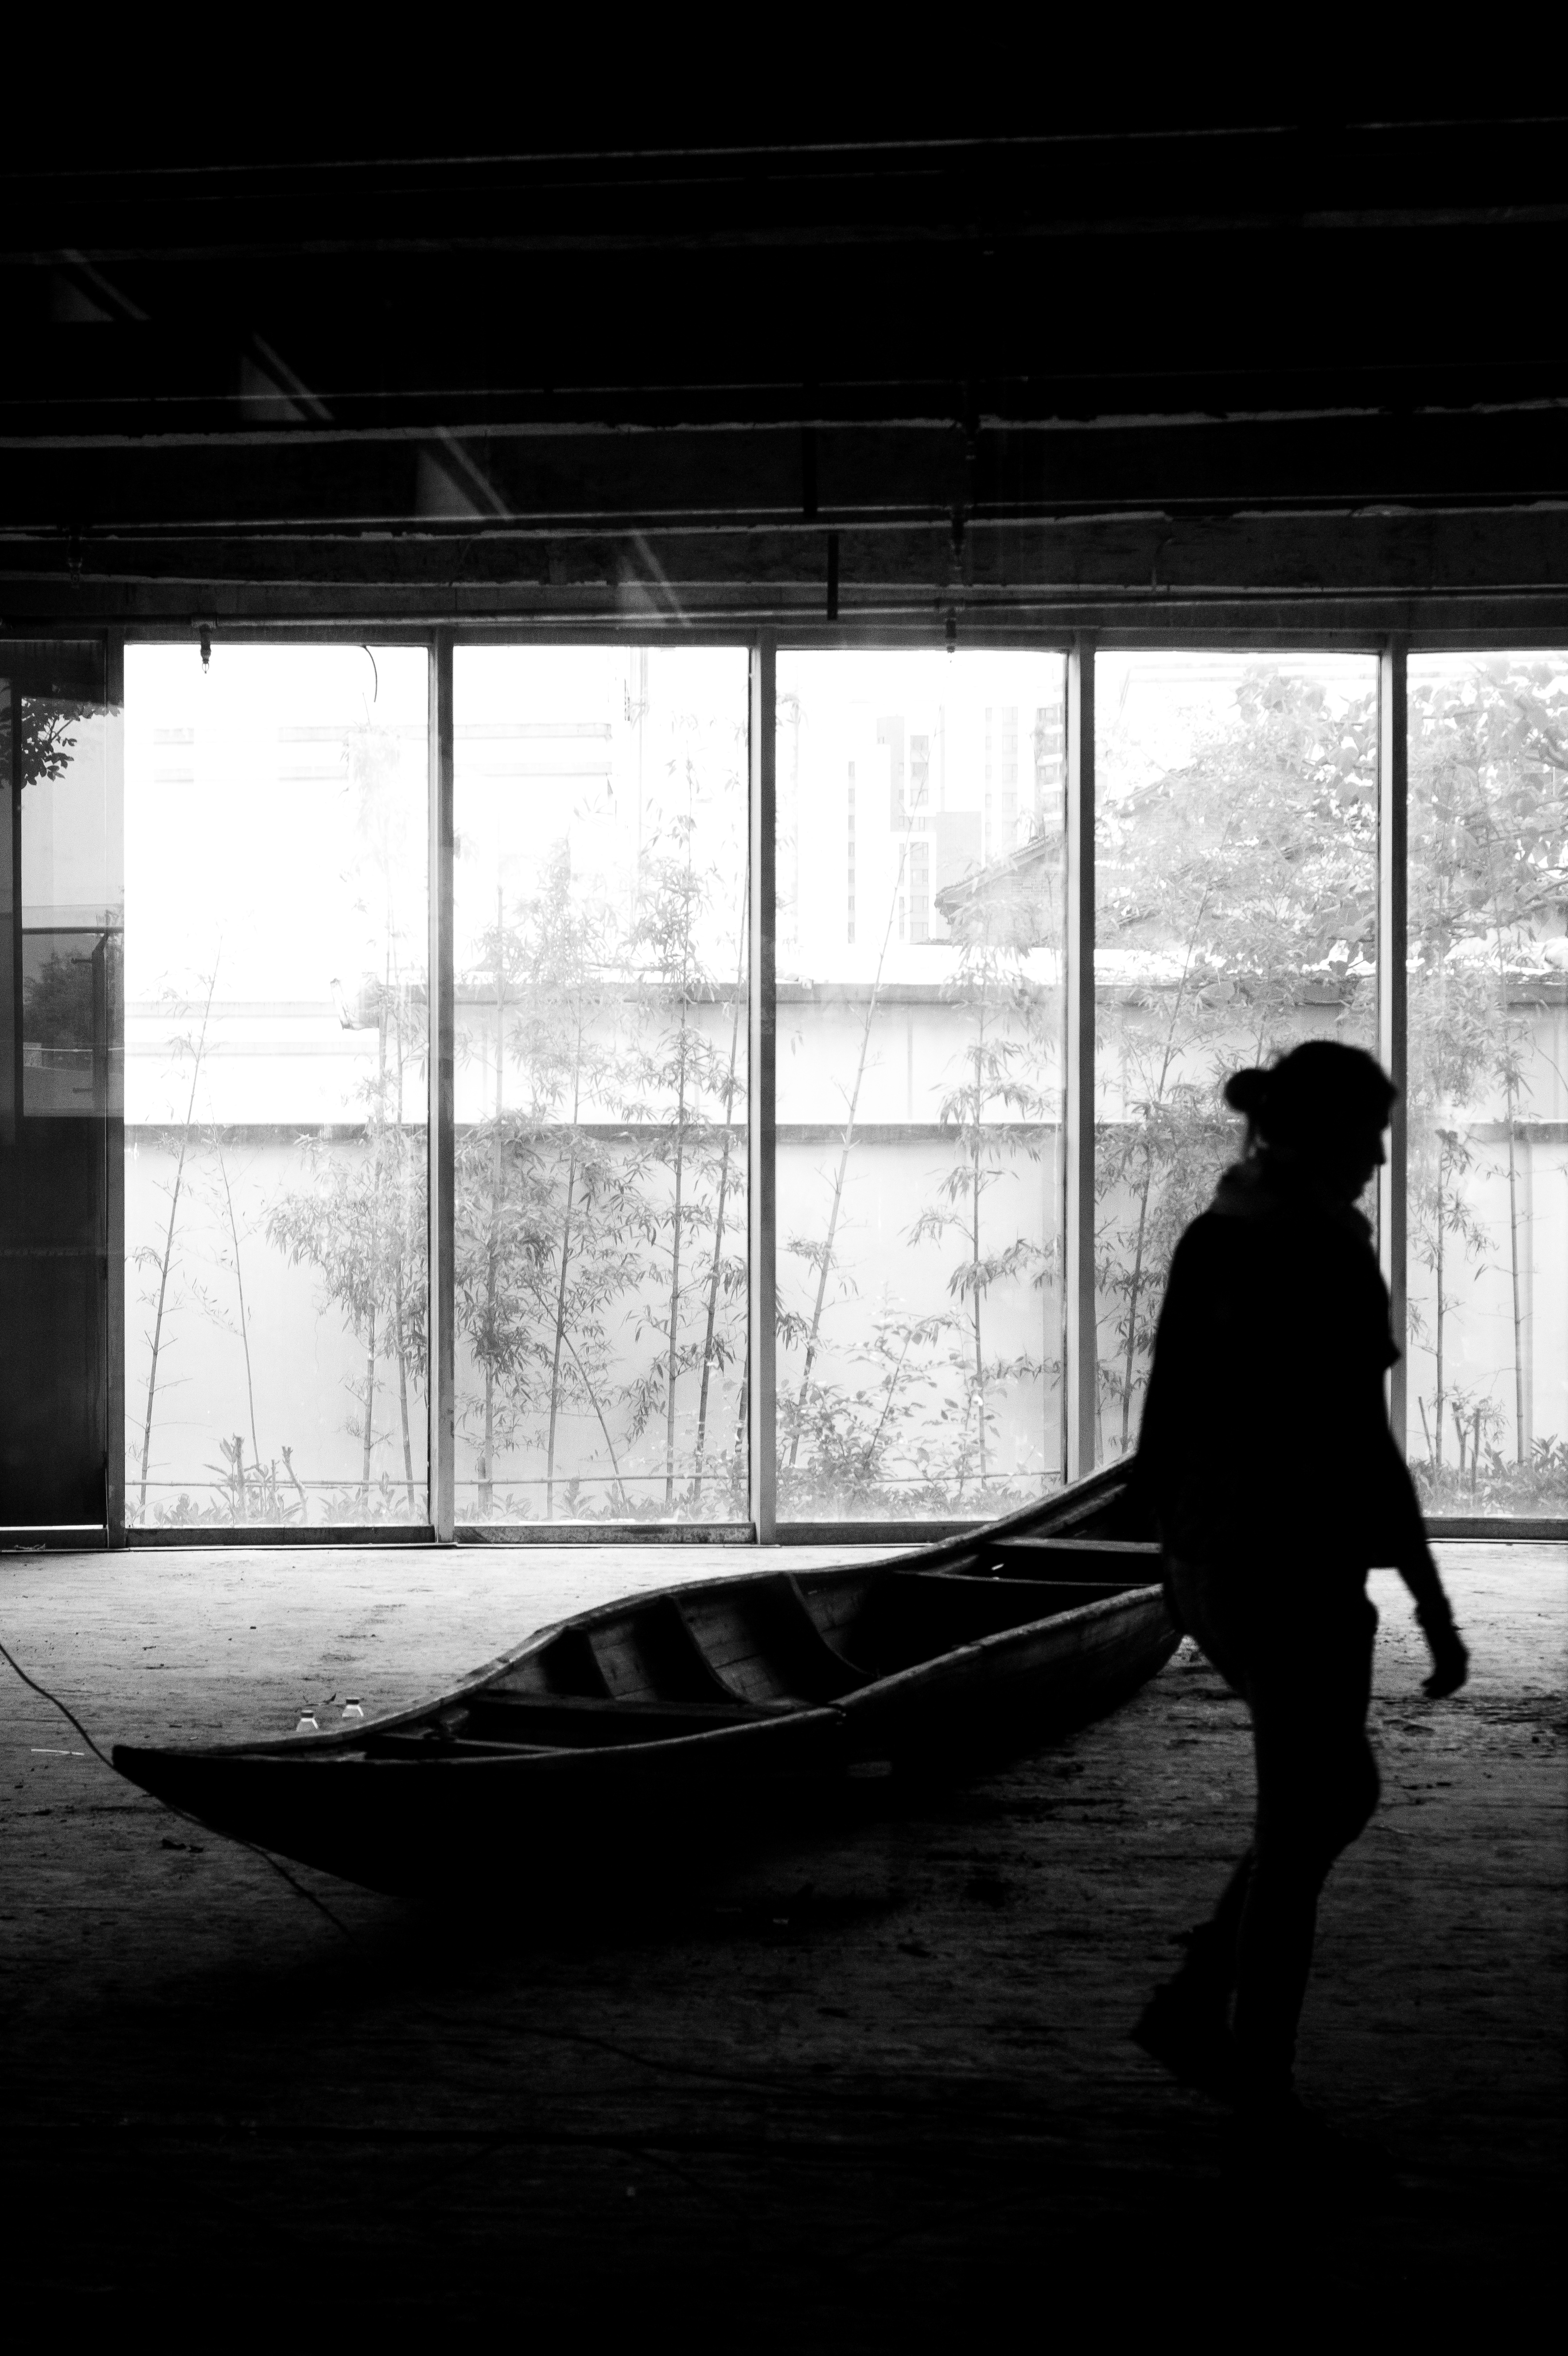
light, black and white, white, boat, photography, sunlight, window, town, old, dslr, arch, reflection, color, shadow, human, darkness, black, monochrome, art, photograph, sony, image, fine, china, alpha, shape, sonystreetphotographer, tunxi, 58, element, monochrome photography, film noir